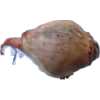
Label: onion